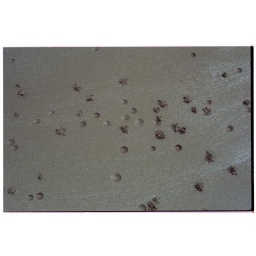
Wormholes in the sand of the beach at Machrie Bay.